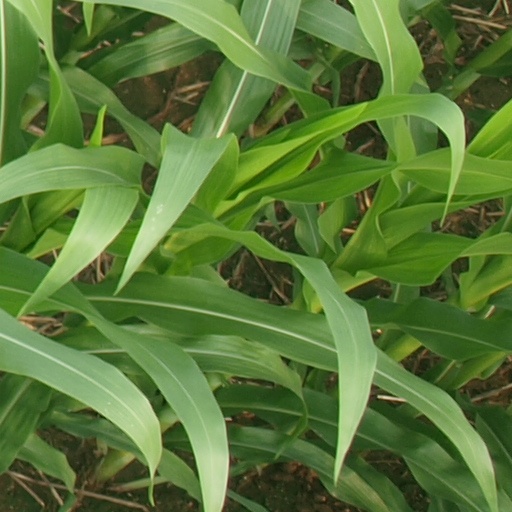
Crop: maize; corn